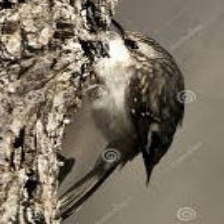
Species: BROWN CREPPER
Scientific name: CERTHIA AMERICANA